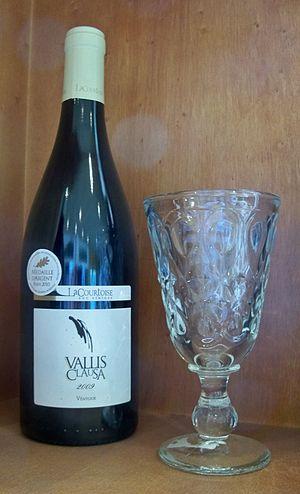
Bouteille de Vallis Clausa, Ventoux AOC
Le ventoux est un vin d'appellation d'origine contrôlée du vignoble de la vallée du Rhône en France. Anciennement appelé côtes-du-ventoux, il a été renommé par le décret n°2009-1243 du 14 octobre 2009. Son vignoble est disposé en arc de cercle autour du mont Ventoux surnommé le Géant de Provence. Des récentes découvertes archéologiques ont mis en évidence que l'implantation des vignes sur ce terroir était l'une des plus anciennes de France.
Fontaine-de-Vaucluse est une commune française située dans le département du Vaucluse, en région Provence-Alpes-Côte d'Azur.